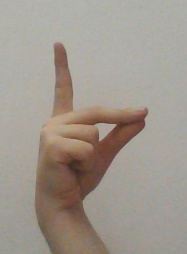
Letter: ta